Bristol Channel pilot cutter

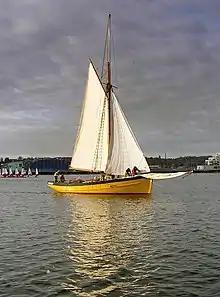
The pilot cutter "Mischief"

A Bristol Channel pilot cutter is a type of sailing boat used until the early part of the 20th century to deliver and collect pilots to and from merchant vessels using ports in the Bristol Channel. Each pilot worked individually, in competition with other pilots. Especially after 1861, the level of competition required larger and faster cutters, as pilots went "seeking" (looking for a ship that required a pilot to a Bristol Channel port) at much greater distances. The resulting boats were known for their ability to sail in the most extreme weather, for speed and sea-kindliness. They were designed for short handed sailing, often manned only by a man and an apprentice, with one or sometimes two pilots on board.